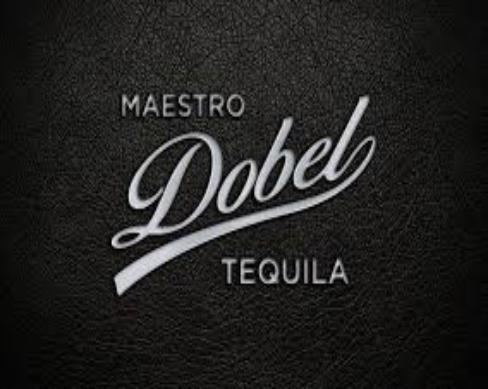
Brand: Maestro Dobel
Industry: Food